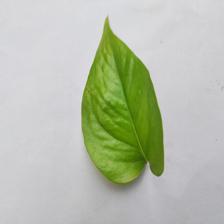
Label: Healthy